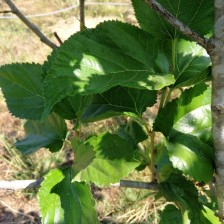
Variety: Buriram60